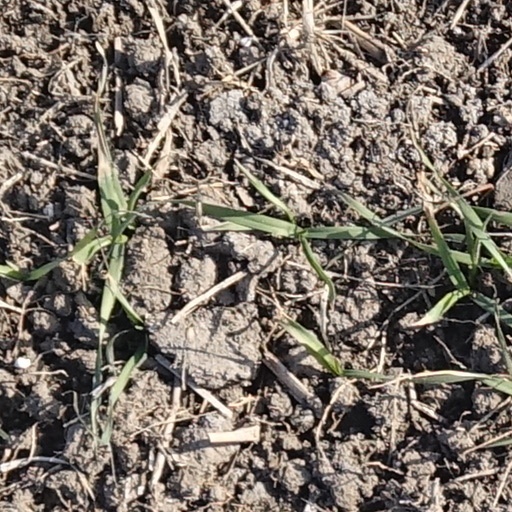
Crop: wheat